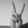
ASL letter: V